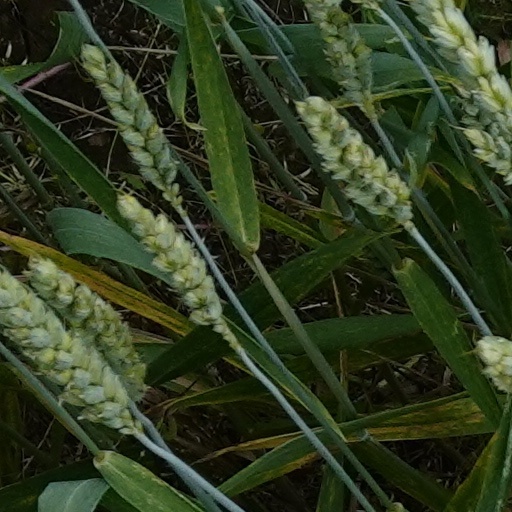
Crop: wheat